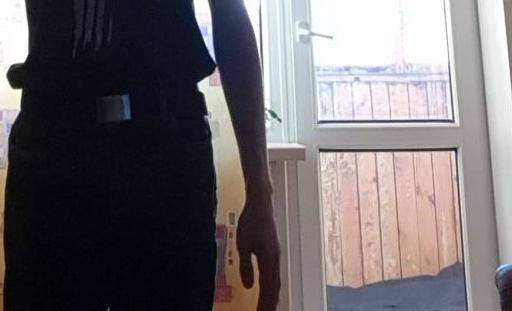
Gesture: no_gesture